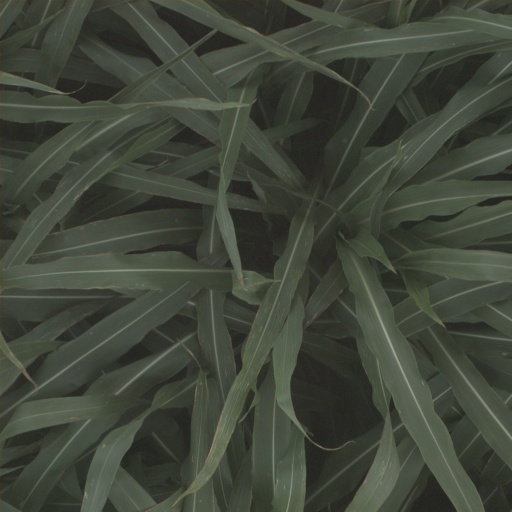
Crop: sorghum